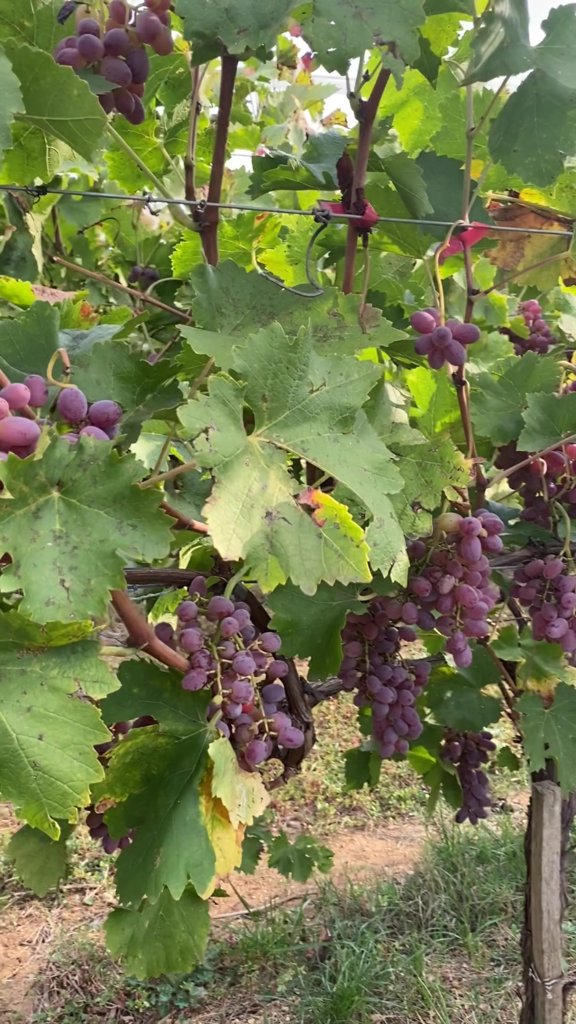
Berries visible: 235
Grape clusters: 10